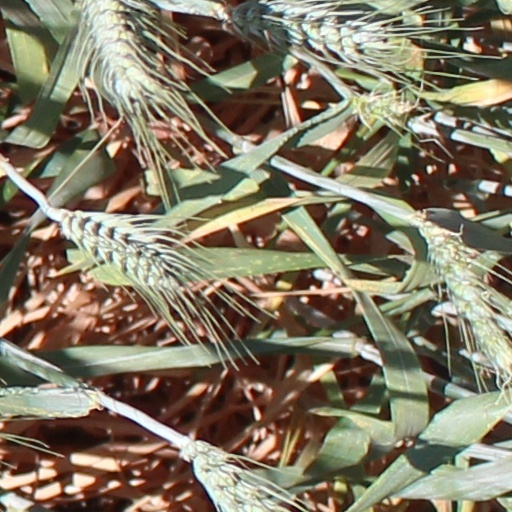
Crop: wheat